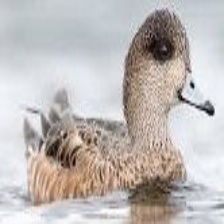
Species: AMERICAN WIGEON
Scientific name: MARECA AMERICANA
ImageNet parent category: drake